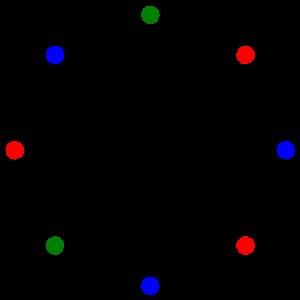
Le graphe de Wagner est, en théorie des graphes, un graphe 3-régulier possédant 8 sommets et 12 arêtes. C'est un cas particulier d'échelle de Möbius.